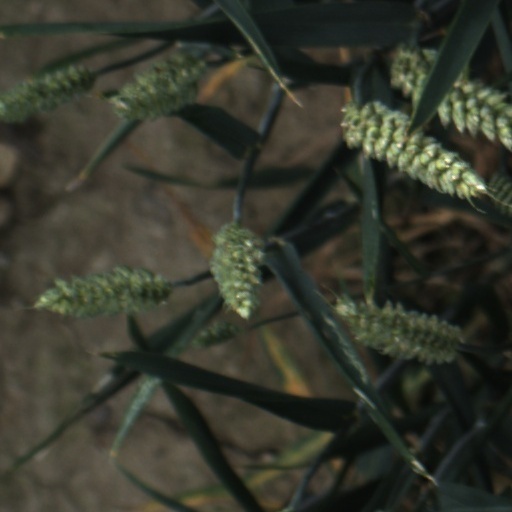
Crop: wheat